Maternal Mortality and Morbidity Task Force

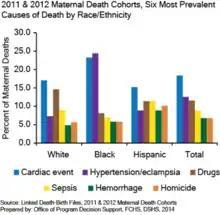
Texas 2011-2012 Maternal Death Cohorts - Six Most Prevalent Causes of Death by Race-Ethnicity

The Maternal Mortality and Morbidity Task Force was started by the Department of State in 2013 to help reduce maternal death in Texas. The task force and DSHS must submit a joint report on the findings of the task force and recommendations to the governor, lieutenant governor, speaker of the House of Representatives, and appropriate committees of the Texas Legislature by September 1 of each even-numbered year, beginning September 1, 2016. The maternal mortality ratio (MMR) for the state of Texas was concluded to be the highest in the developed world in 2016, with the maternal mortality rate (MMRate) of the state surging beyond the poor MMRate of 48 states of the US (excluding California and Texas) at 23.8% to a remarkably high 35.8%.